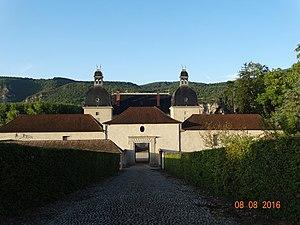
Vertrieu est une commune française située dans le département de l'Isère, en région Auvergne-Rhône-Alpes.